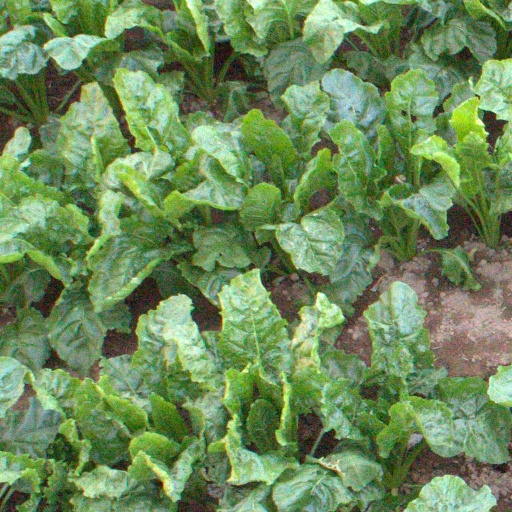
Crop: sugar beet